Smith & Wesson Model 39

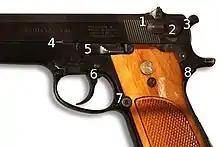
Details of the controls.

The Model 39 was designed with an anodized aluminum frame, a curved backstrap, and a blued carbon steel slide that carried the manual safety. The grip was of three pieces made of two walnut wood panels attached to the aluminum frame's handle with a screw. Later variants of the Model 39 would incorporate black polymer grips. The Model 39's magazine release is located at the rear of the trigger guard, a contrast to most European designs which were still using heel releases. The Model 39 used a conventional slide, barrel bushing, slide arrangement as opposed to the exposed barrel and falling locking block arrangement of the P38. Locking the slide into the barrel on a Model 39 locking is achieved by a modification of the Browning P35 (High Power) cam-locked breech.